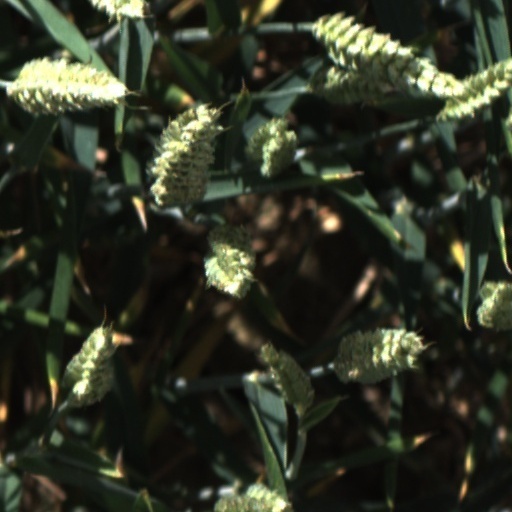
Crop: wheat